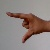
The image shows a hand gesture representing the letter 'Z' in Indian Sign Language.